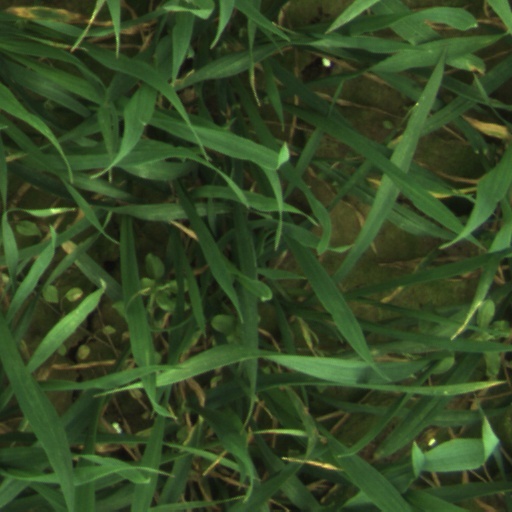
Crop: wheat